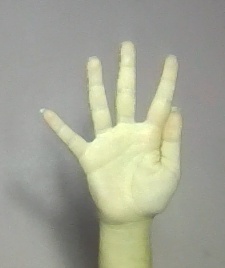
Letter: sheen